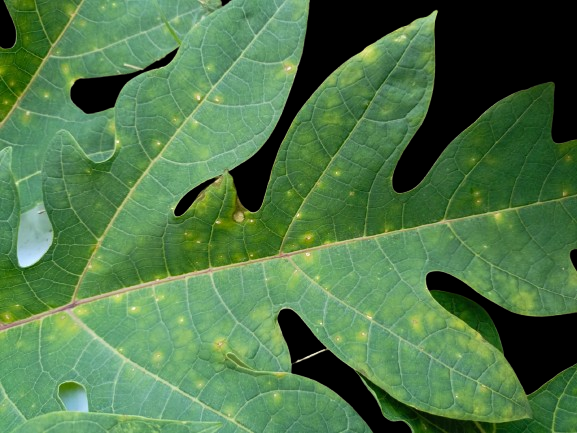
Crop: Papaya
Label: Pathogen_symptoms